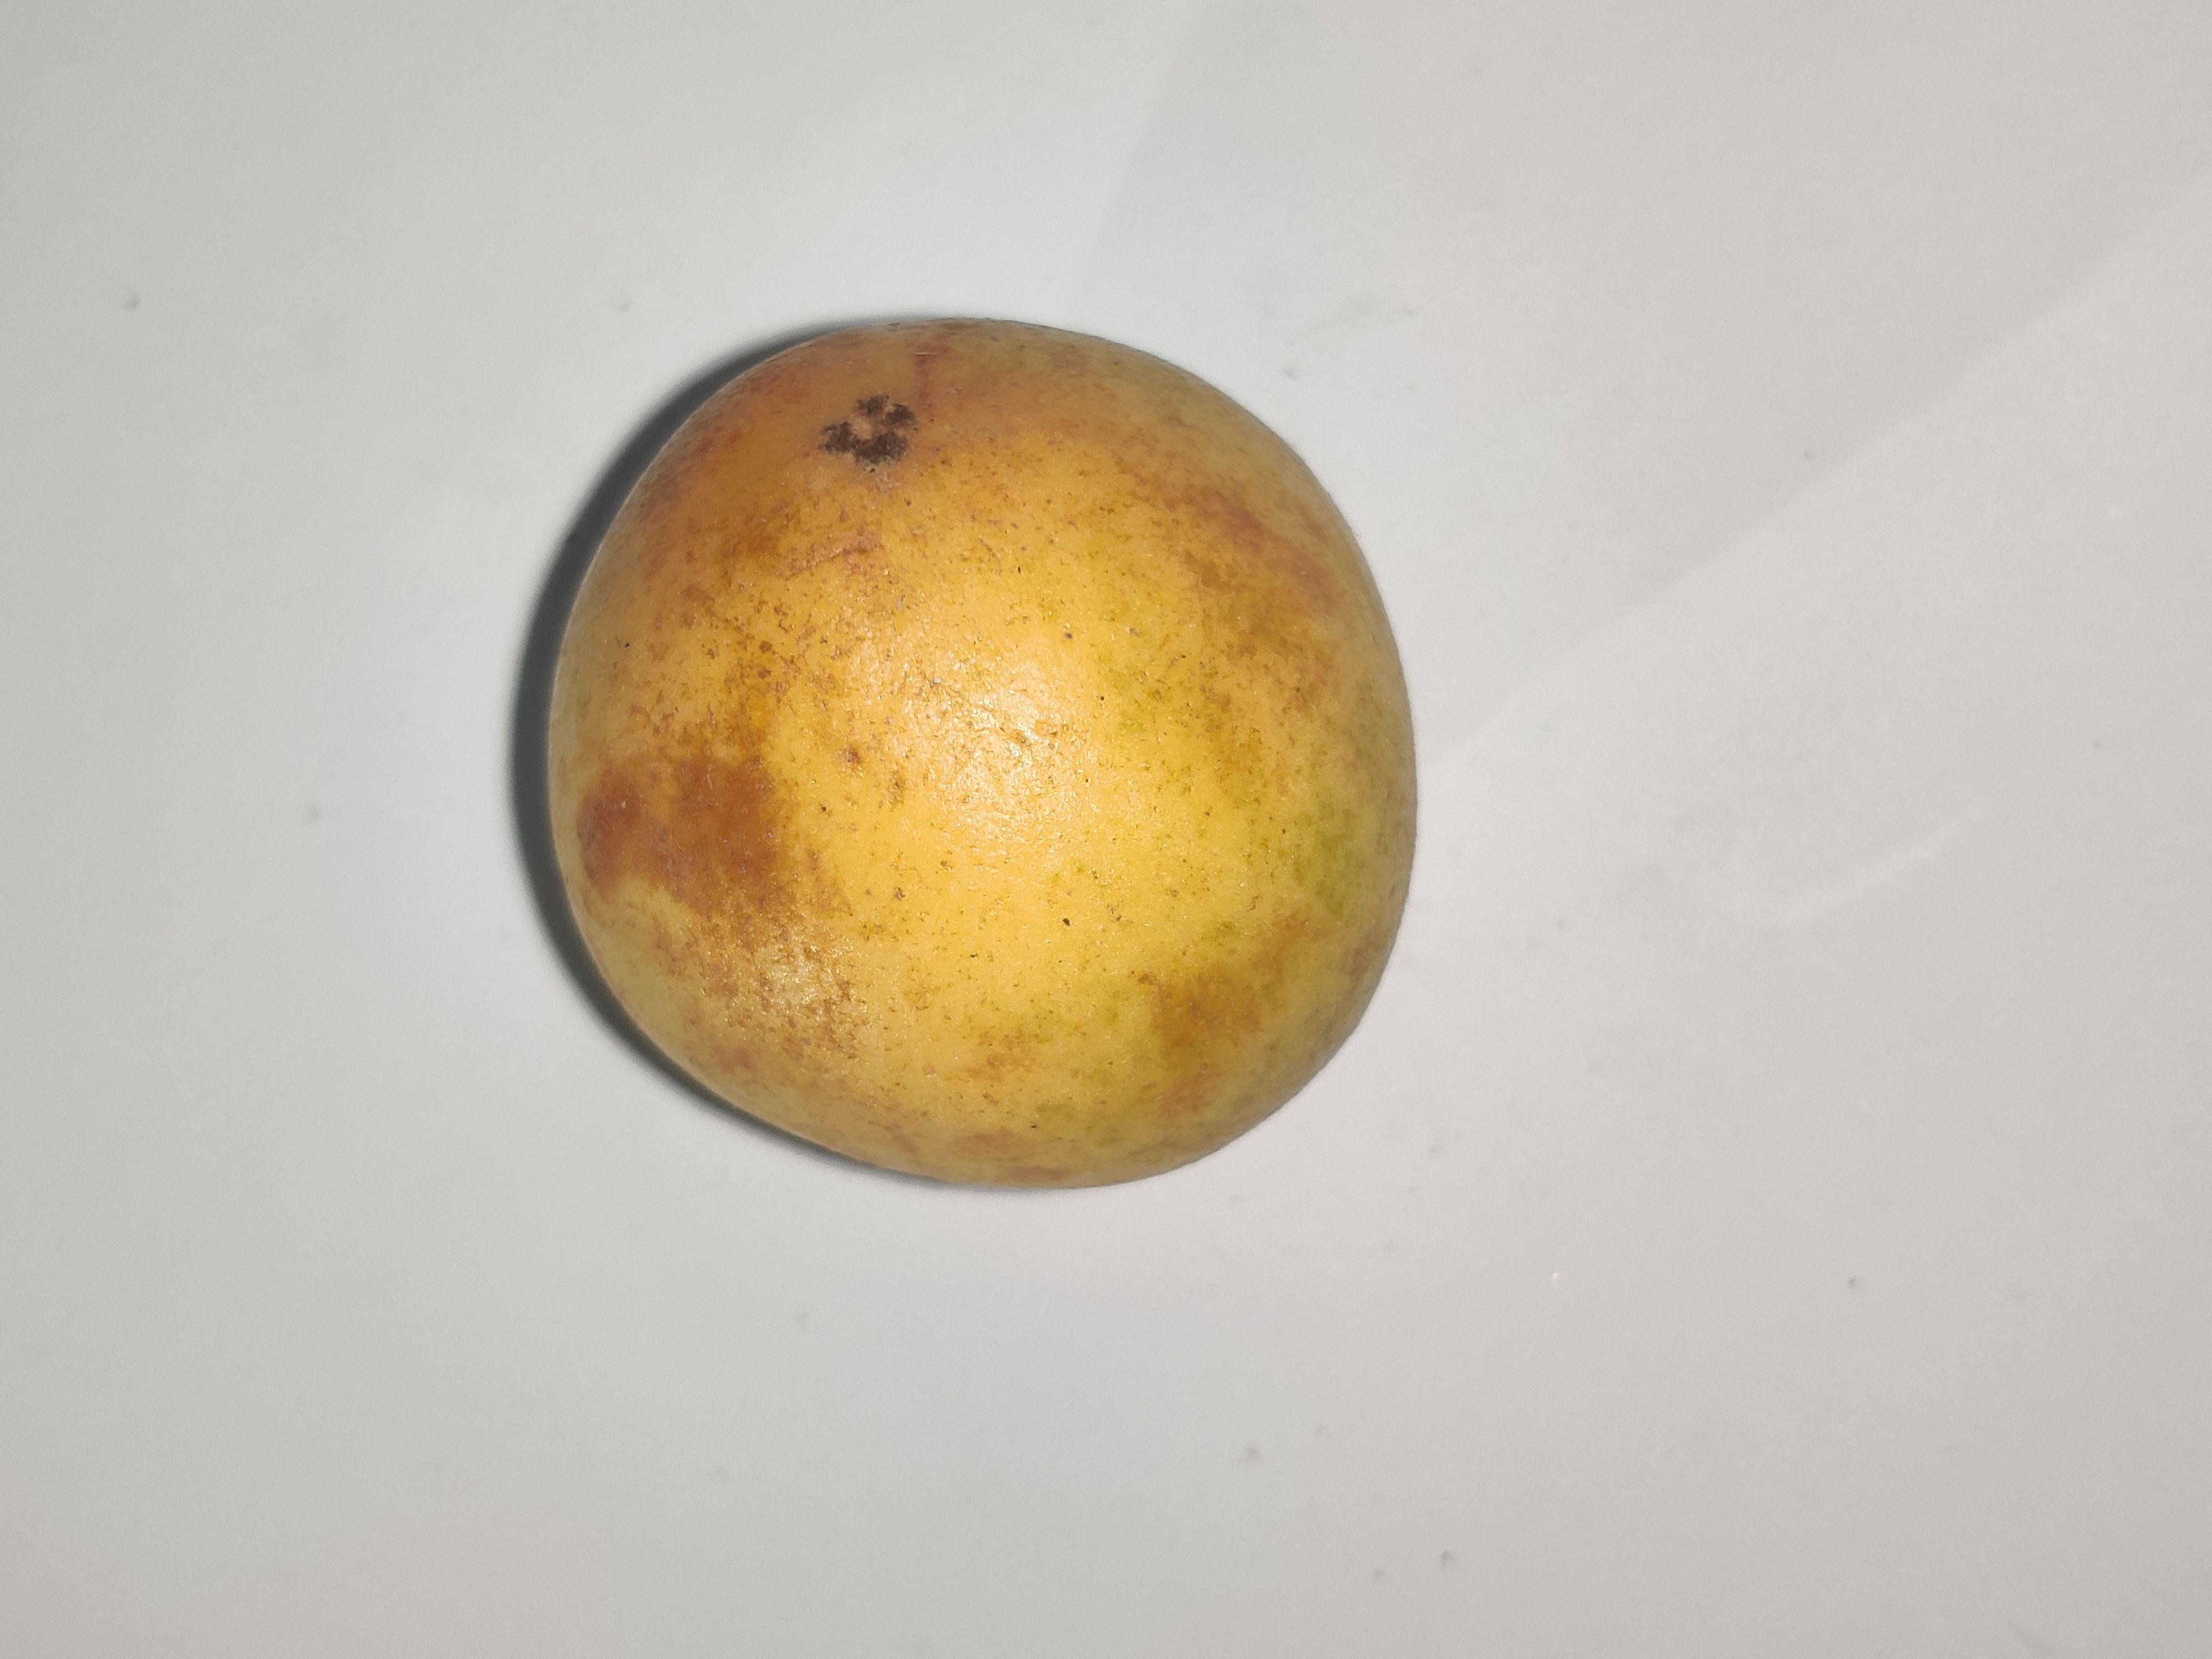
Fruit: burmese-grape
Grade: 1st-grade